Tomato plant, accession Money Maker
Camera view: bottom (45 deg); turntable rotation: 30 degrees
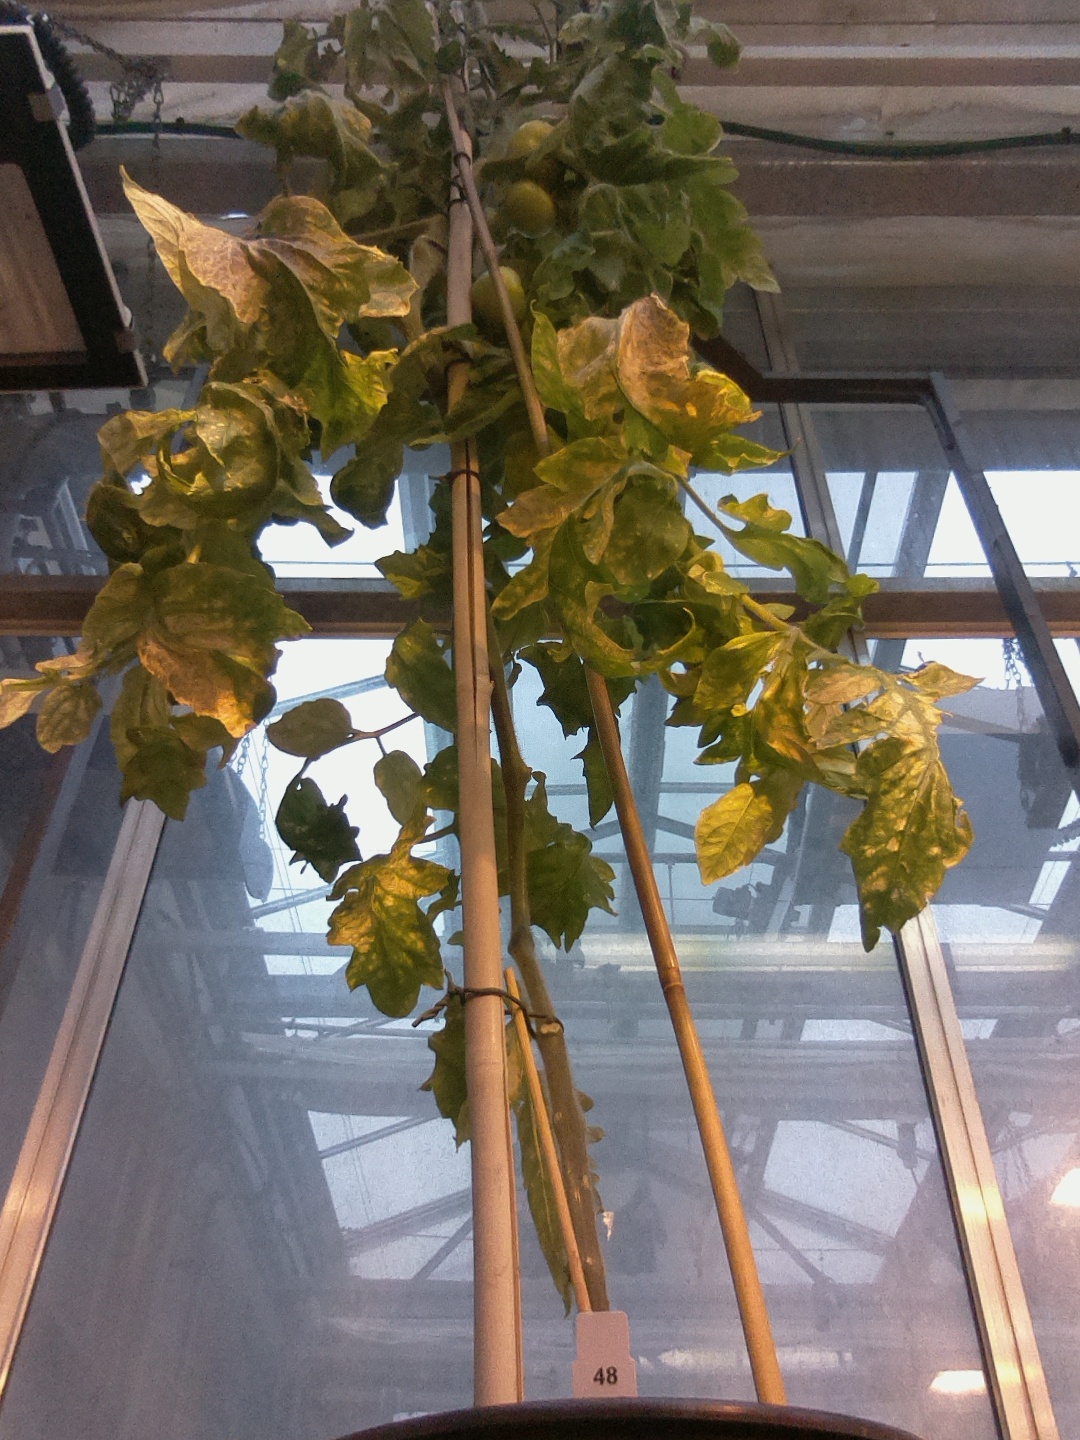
BBCH growth stage 79: 90% -100% of final fruit size